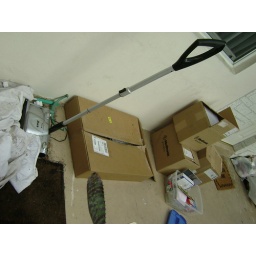
box clothes from under bed